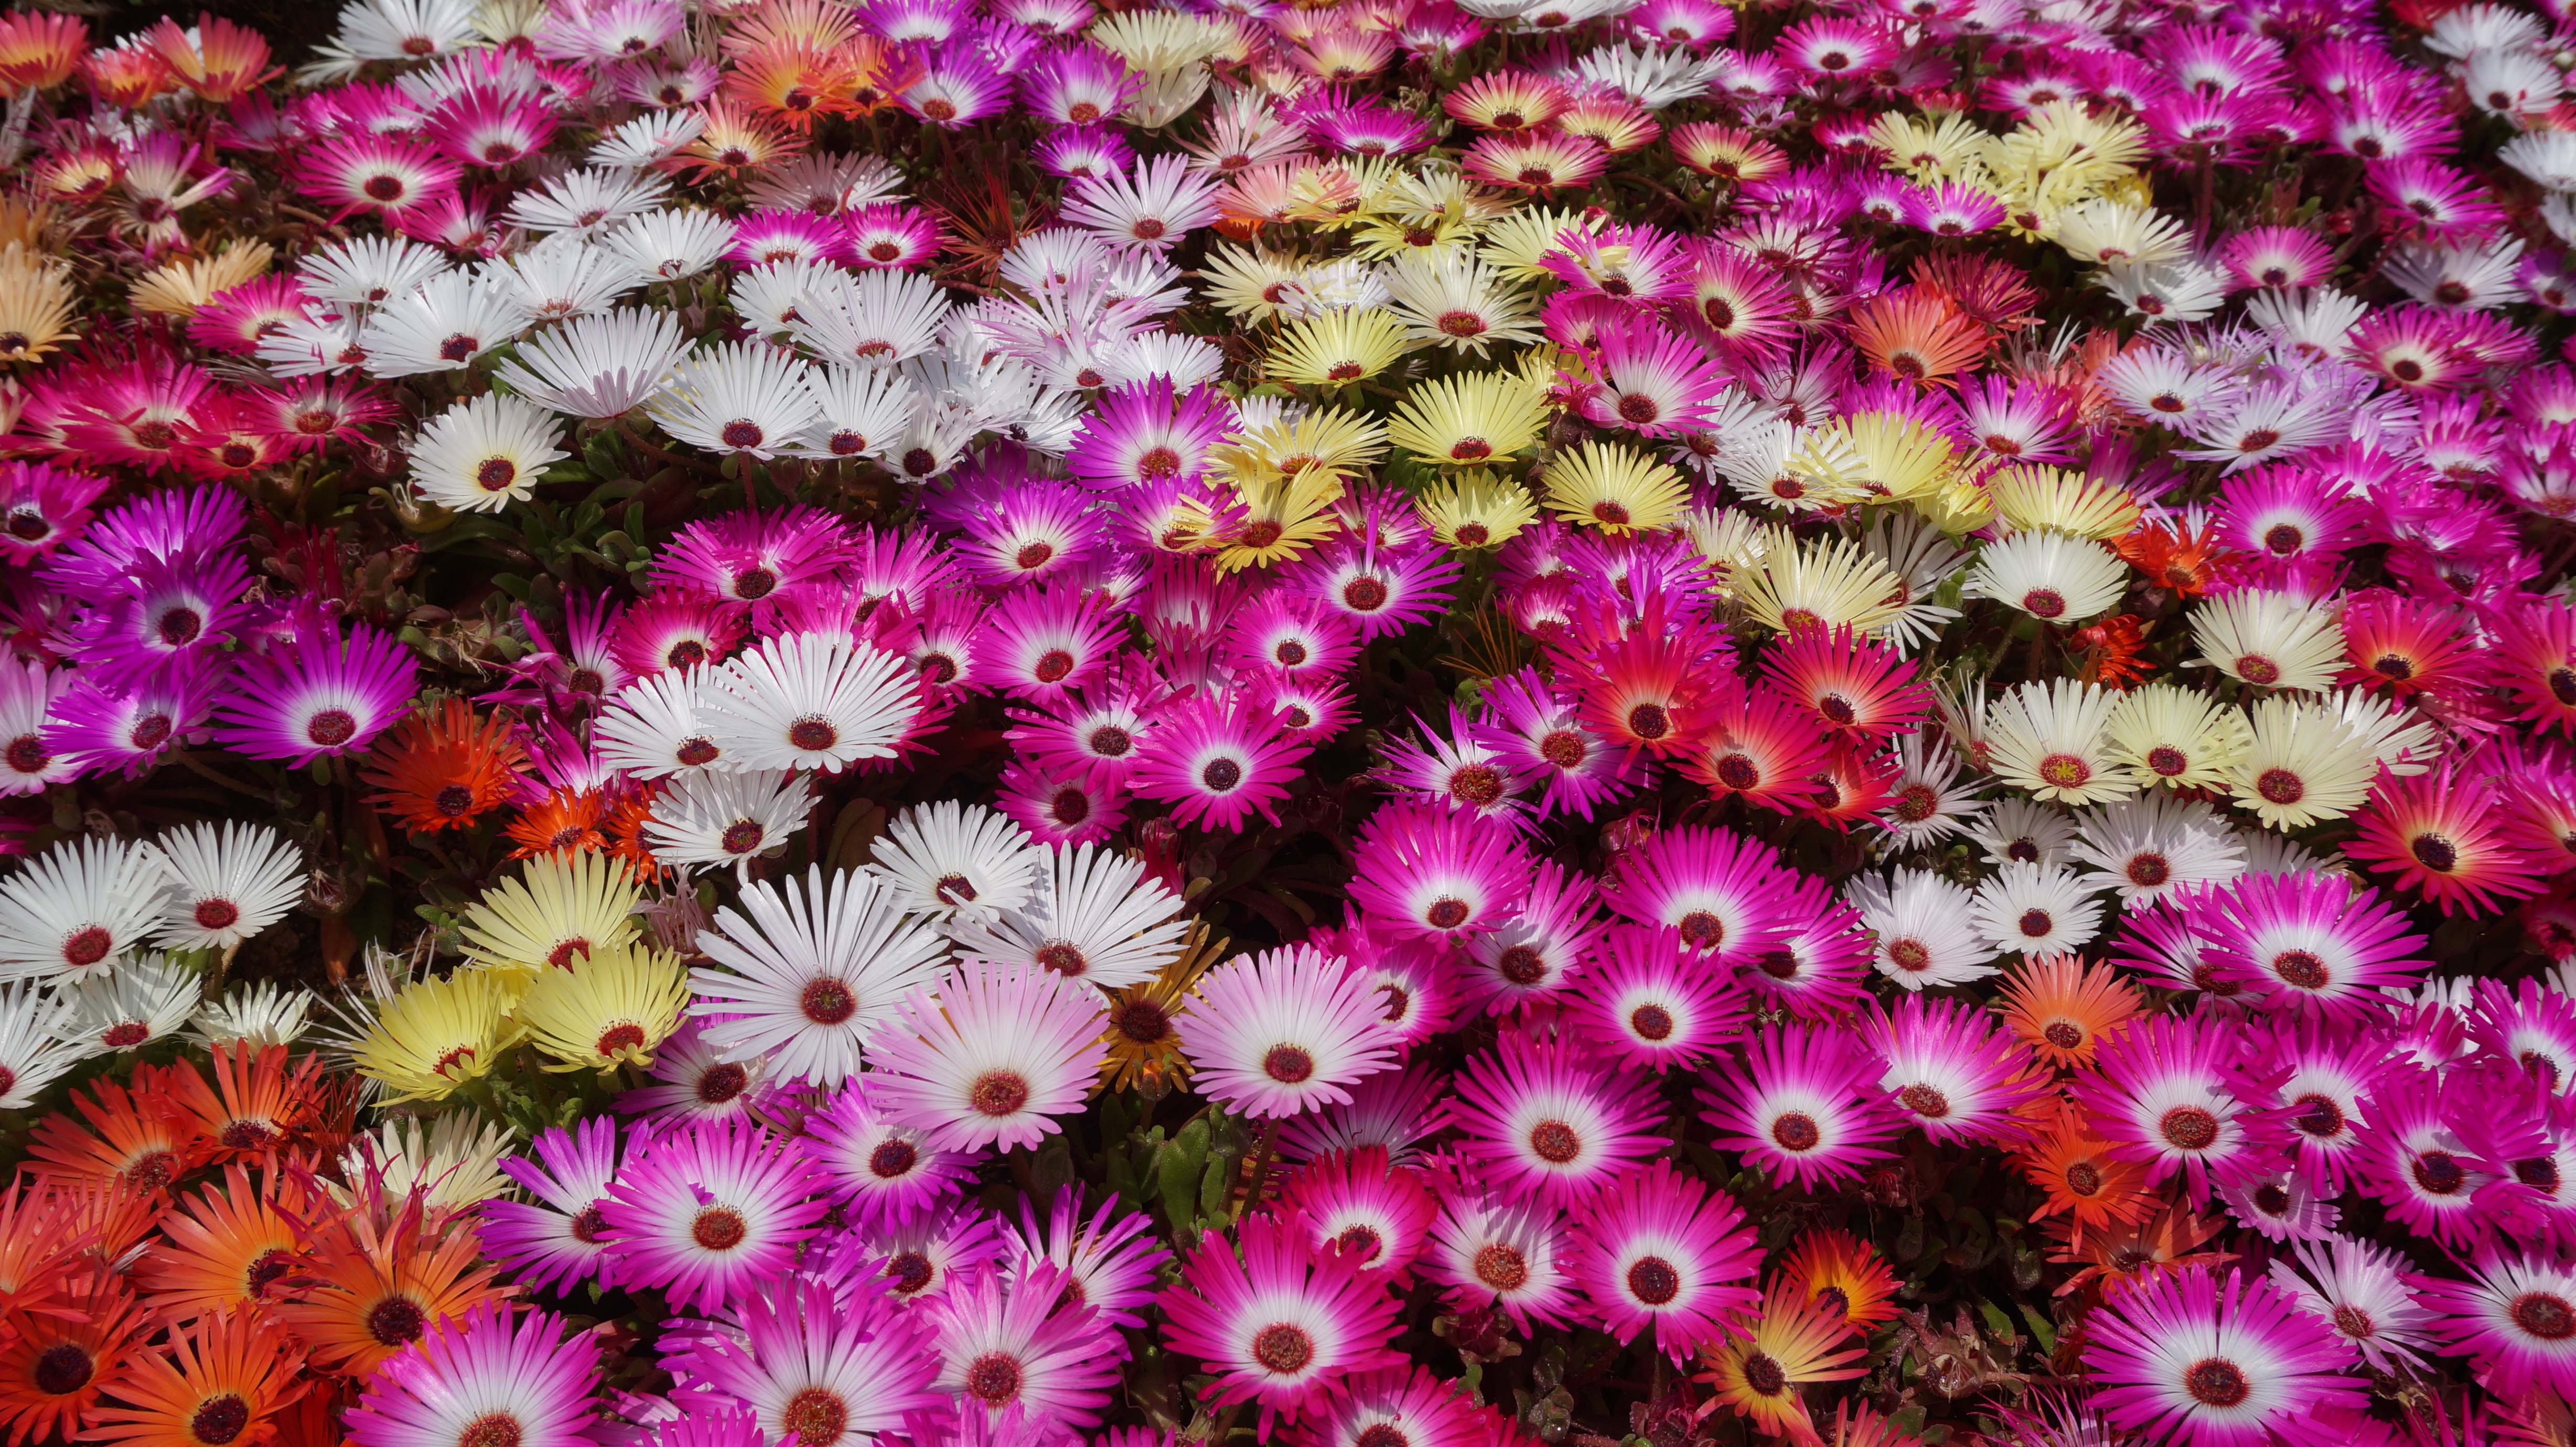
blossom, plant, flower, petal, botany, garden, flora, coral, flowers, macro photography, hwasaham, flowering plant, daisy family, annual plant, livingstone daisy, land plant, chrysanths, ice plant family, dorotheanthus bellidiformis